ShuntCheck

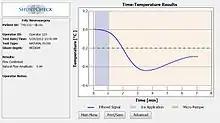
ShuntCheck Results Screen

Early clinical testing of ShuntCheck found that functioning shunts flow intermittently, which meant that a ShuntCheck reading of “Flow NOT Confirmed” did not necessarily indicate a shunt problem. This discovery led to the development of the ShuntCheck Micro-Pumper, a handheld device which vibrates the shunt valve, generating a temporary increase in flow through patent, but not through obstructed, shunts. Micro-Pumper allows ShuntCheck to differentiate between temporarily non-flowing patent shunts and obstructed shunts.